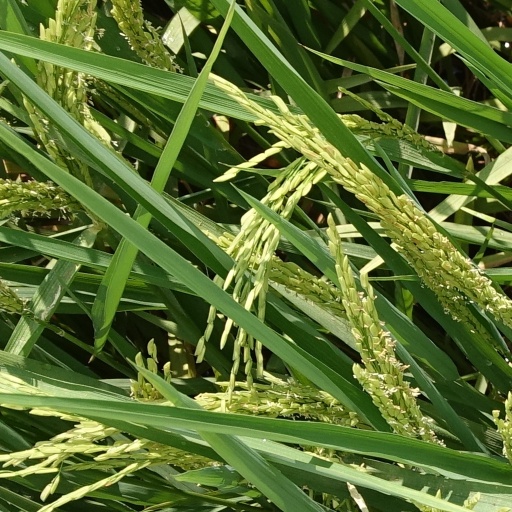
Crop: rice